12 to the Moon

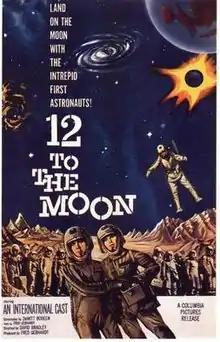
Theatrical release poster

12 to the Moon is a 1960 independently made American black-and-white science fiction film, produced and written by Fred Gebhardt, directed by David Bradley, and starring Ken Clark, Michi Kobi, Tom Conway, and Anna-Lisa. The film was distributed in the U.S. by Columbia Pictures as a double feature with either "Battle in Outer Space" (1959) or "13 Ghosts" (1960) depending on the local film market.